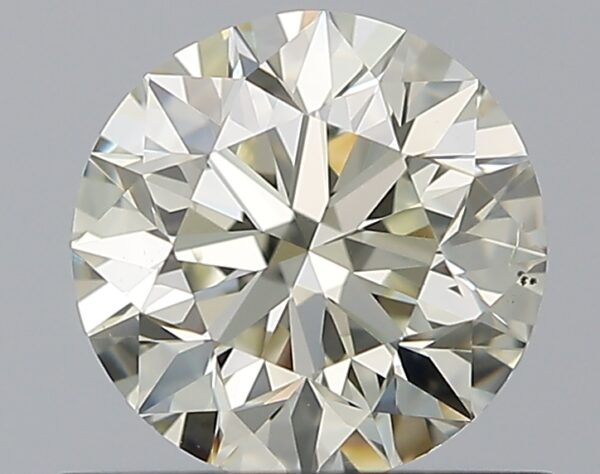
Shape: round
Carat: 0.7
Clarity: VS2
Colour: K
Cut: EX
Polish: EX
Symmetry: VG
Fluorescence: M
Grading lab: GIA
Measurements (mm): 5.57 x 5.64 x 3.56